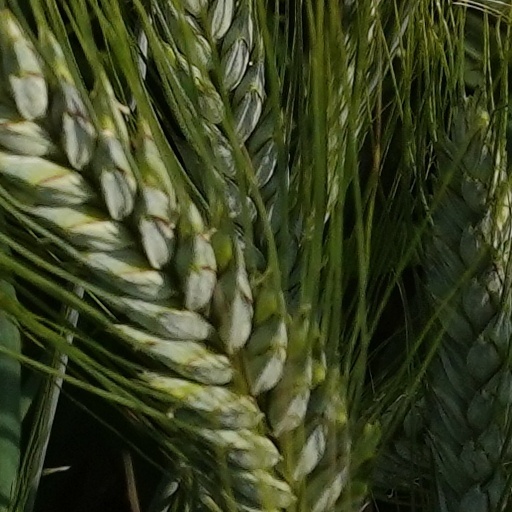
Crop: wheat